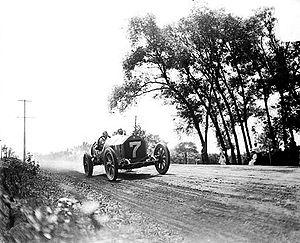
Stutz Motor Company était une marque américaine de voitures de luxe. La production a débuté en 1911 et s'est prolongée jusqu'en 1935. La marque réapparut en 1968 sous l'égide de « Stutz Motor Car of America, Inc. », avec un aspect rétro moderne. Bien que l'entreprise existe encore de nos jours, les ventes de véhicules produits à l'usine ont pris fin en 1995. Tout au long de son histoire, Stutz était réputé en tant que fabricant de voitures rapides et de voitures de luxe pour les personnes riches et célèbres.